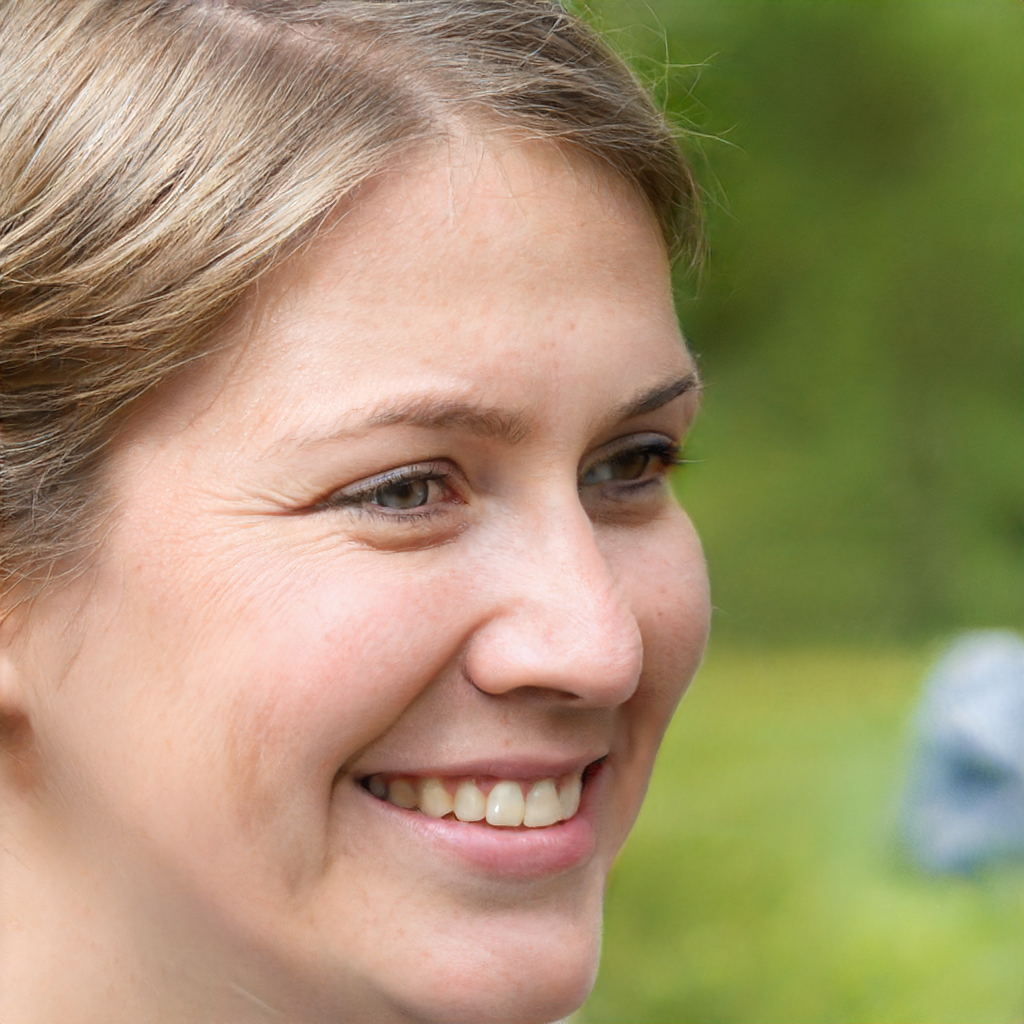
Gender: Female